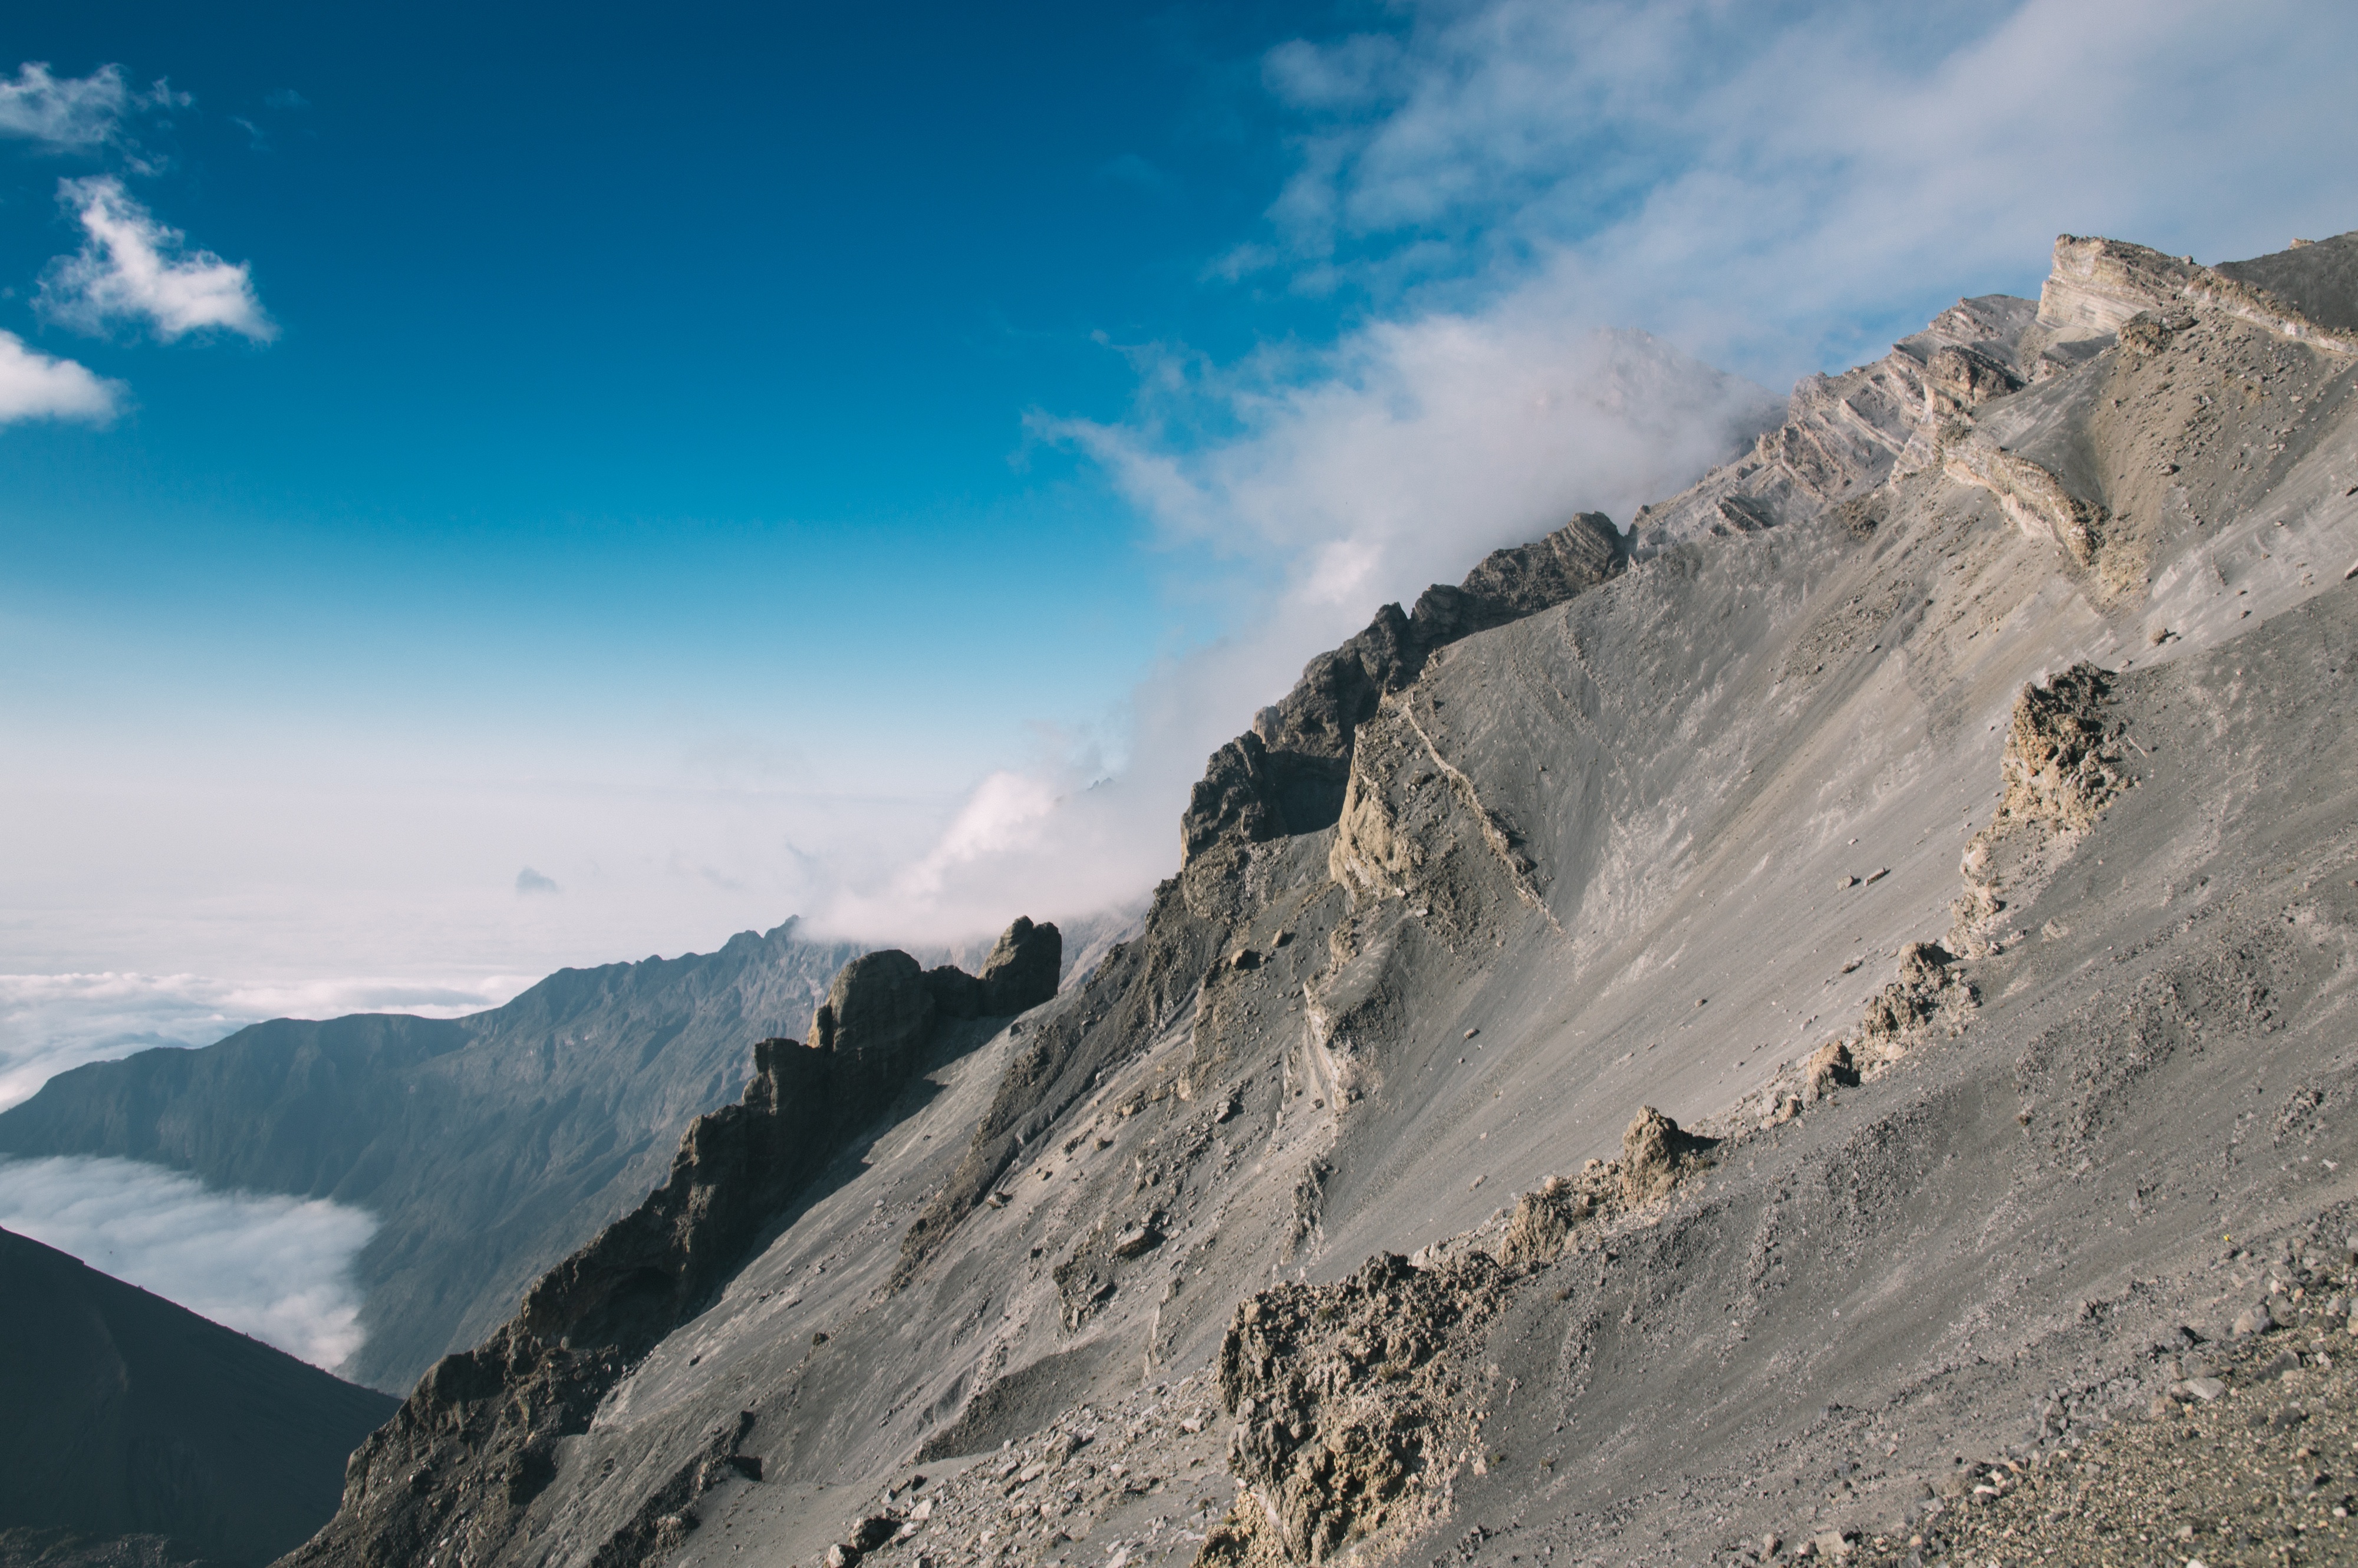
landscape, nature, rock, mountain, snow, cloud, sky, adventure, peak, mountain range, cliff, terrain, ridge, summit, geology, alps, plateau, landform, mountain pass, geographical feature, mountainous landforms